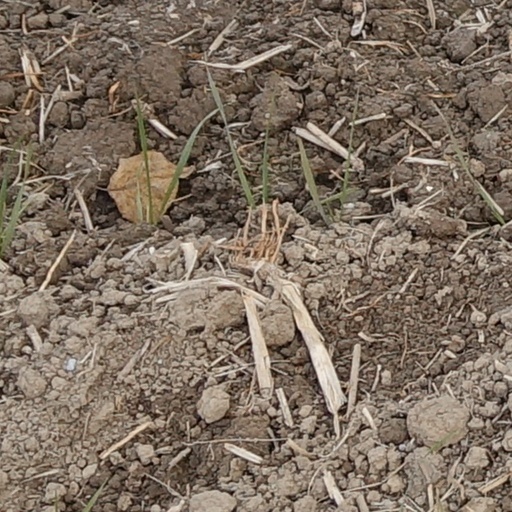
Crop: wheat